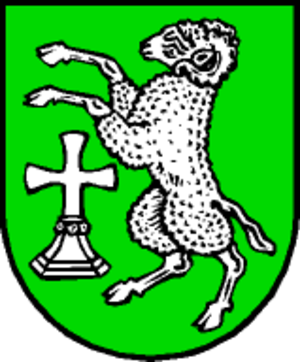
Scheffau am Tennengebirge est une commune autrichienne du district de Hallein dans l'État de Salzbourg.